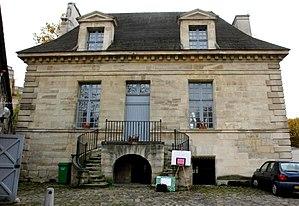
Perron en fer-à-cheval de la façade sud de la Maison du Fontainier (Château d'eau de l'Observatoire), 42 Avenue de l'Observatoire, XIVe arrondissement, Paris
L’aqueduc Médicis, ou aqueduc des eaux de Rungis, fut construit sur ordre de Marie de Médicis, afin d'amener à Paris les eaux des sources captées à Rungis, dans l'actuel département du Val-de-Marne. Mis en service en 1623, l'aqueduc Médicis est toujours en fonctionnement. Il est propriété de la Ville de Paris et géré par Eau de Paris.
La Maison du Fontainier, le Pavillon des Fontainiers ou regard nᵒ 27 est le dernier regard de l'aqueduc Médicis, un des aqueducs d'Arcueil et de Cachan. Il est situé au nᵒ 42 de l'avenue de l'Observatoire, dans le 14ᵉ arrondissement de Paris.